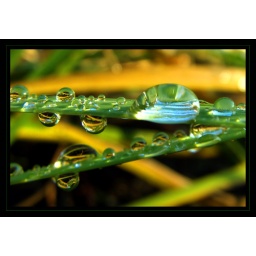
Sky in the big drop and orange grass in the others.